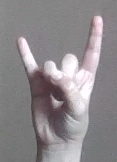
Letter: la